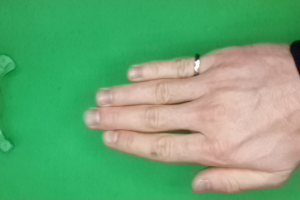
Label: paper